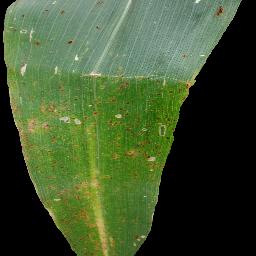
Label: Corn___Common_rust